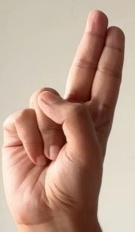
ASL sign: U